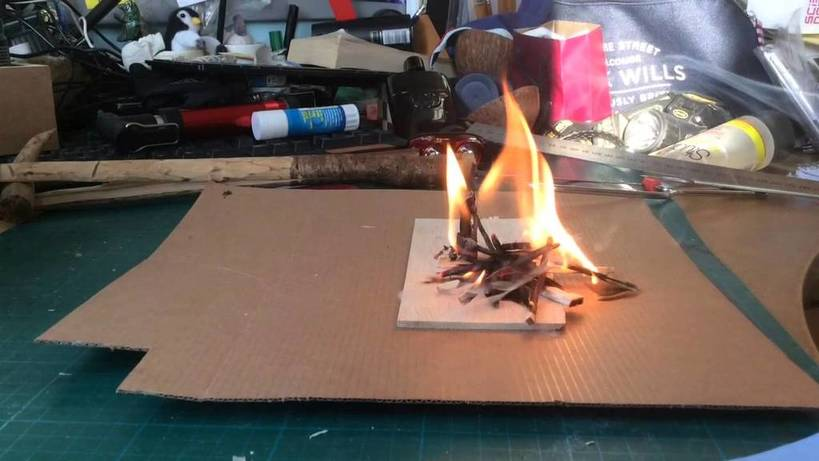
Fire: yes
Smoke: no